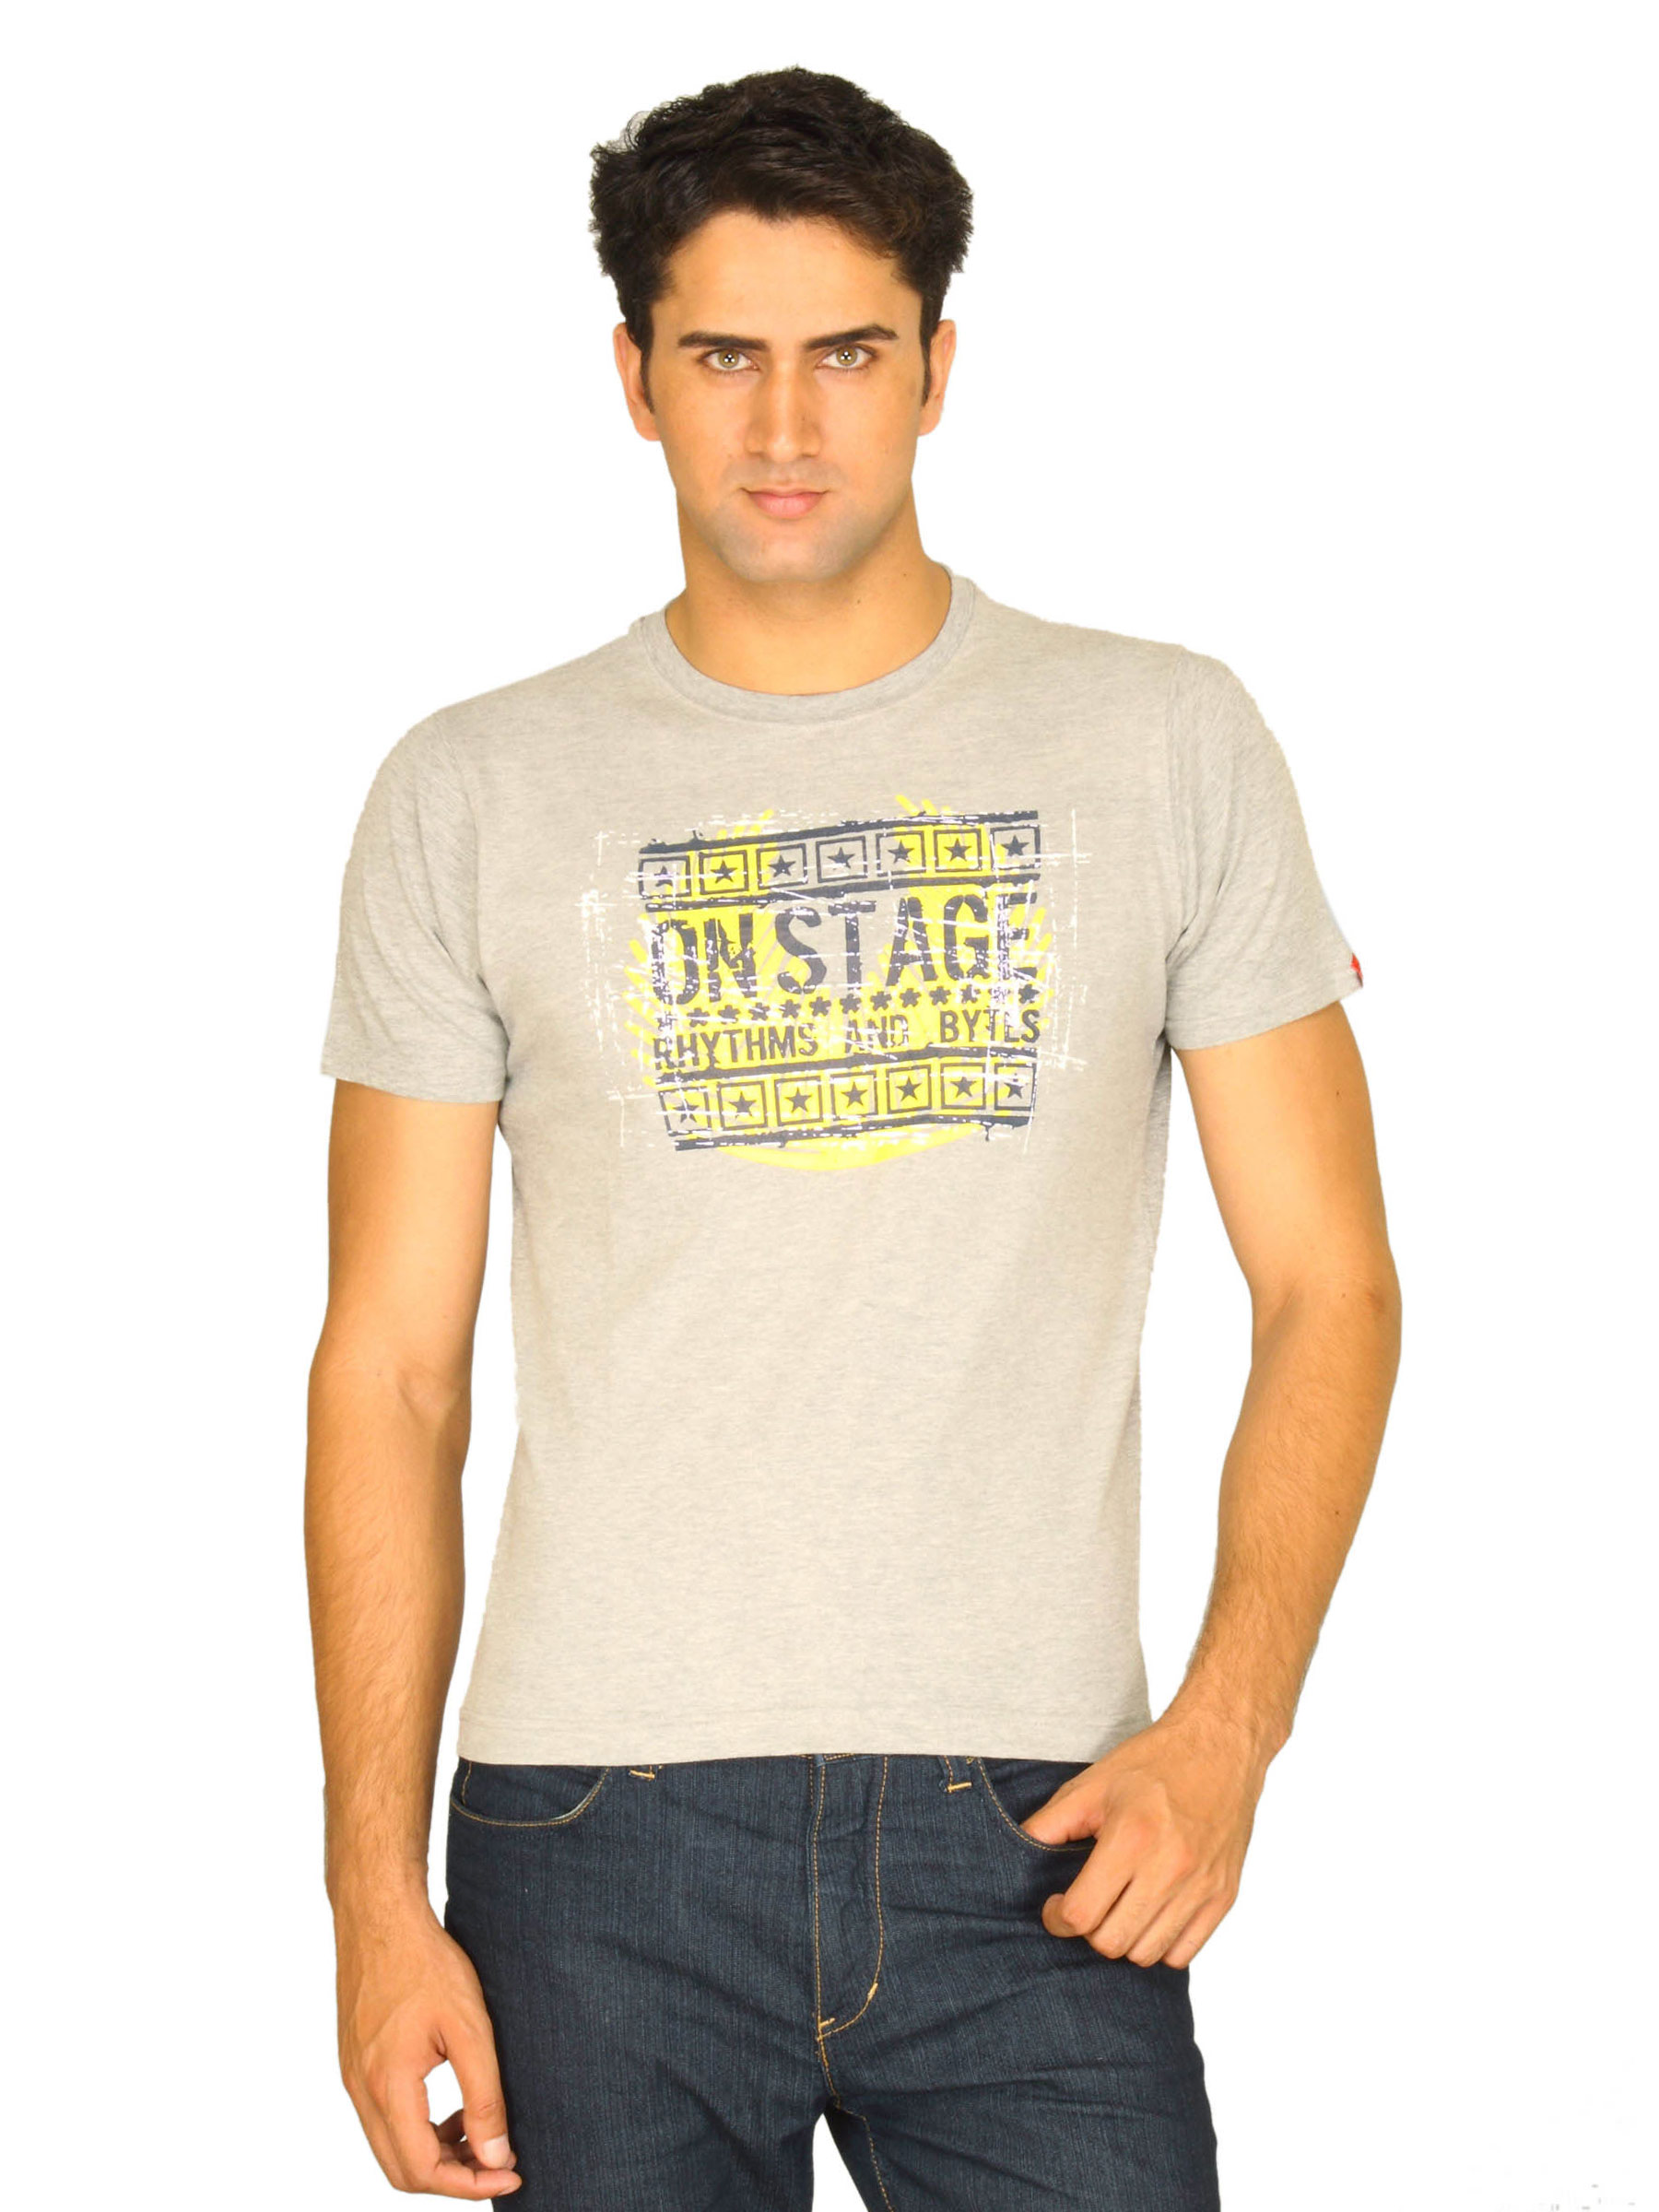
Probase Men's On Stage Black T-shirt
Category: Apparel / Topwear / Tshirts
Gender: Men
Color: Black
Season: Summer 2011
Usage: Casual